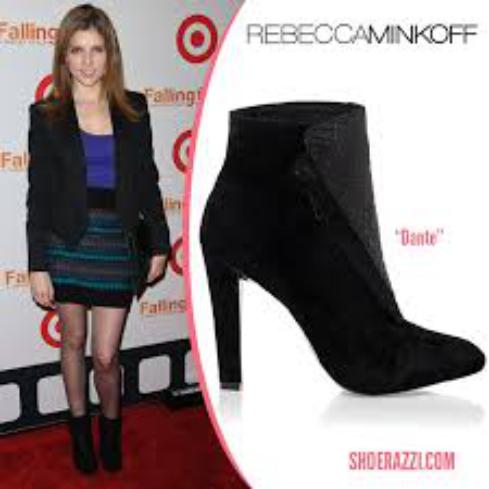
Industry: Clothes